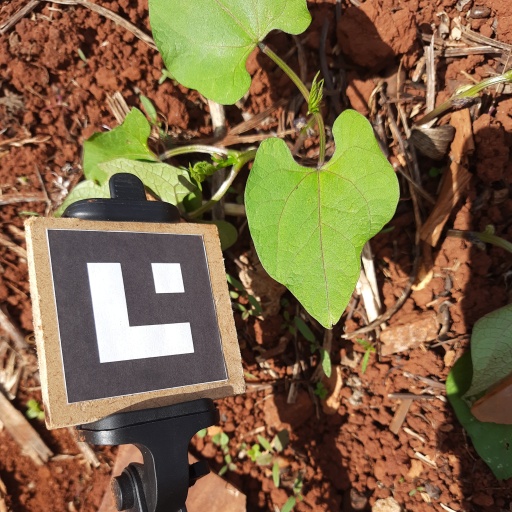
Observations: wavy surface, no eating holes, under sunlight